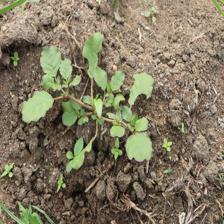
Label: BroadLeafWeed